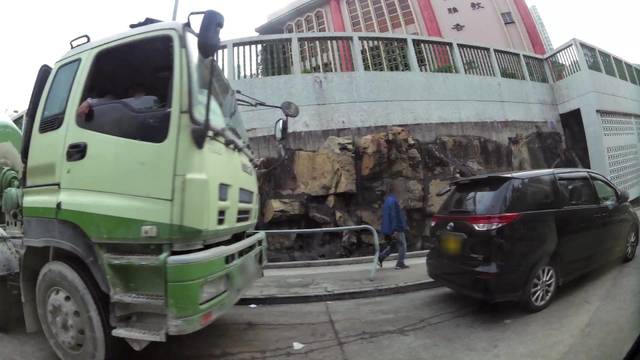
Region: China
Coordinates: 22.294, 114.237